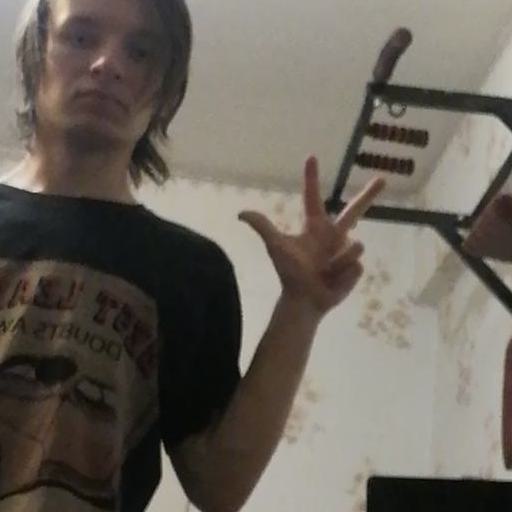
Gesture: three2